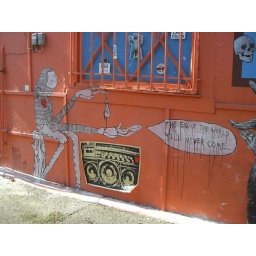
wall of bike shop in LA